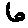
Label: 6